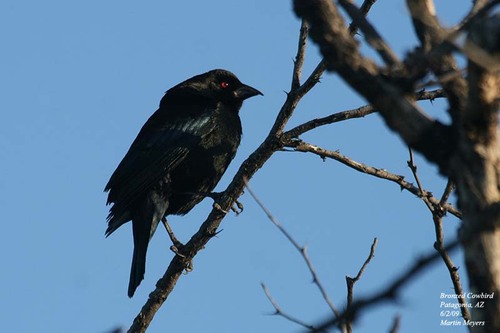
a round, black bird with red eyes and a short curved beak.
this bird has a short black bill, black feet, and a black crown.
this is an all black bird with a red eye and a pointy black beak.
this solid, shiny, jet black bird has a red eye and pointed beak slightly overhung.
a medium size totally black bird with black beak and long black legs.
this bird has wings that are black and has a thick bill
this bird has wings that are black and has a thick bill
this bird has wings that are black and has red eyes
this bird is completely black including tail, belly, feathers, head, feet, and beak, aside from it's small red eyes.
this medium black bird has red eyes and a bit of silvery blue on its wings.
Species: Bronzed Cowbird